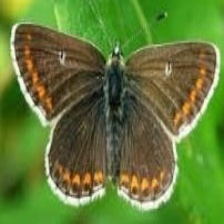
Species: BROWN ARGUS
Butterfly family (ImageNet category): lycaenid_butterfly